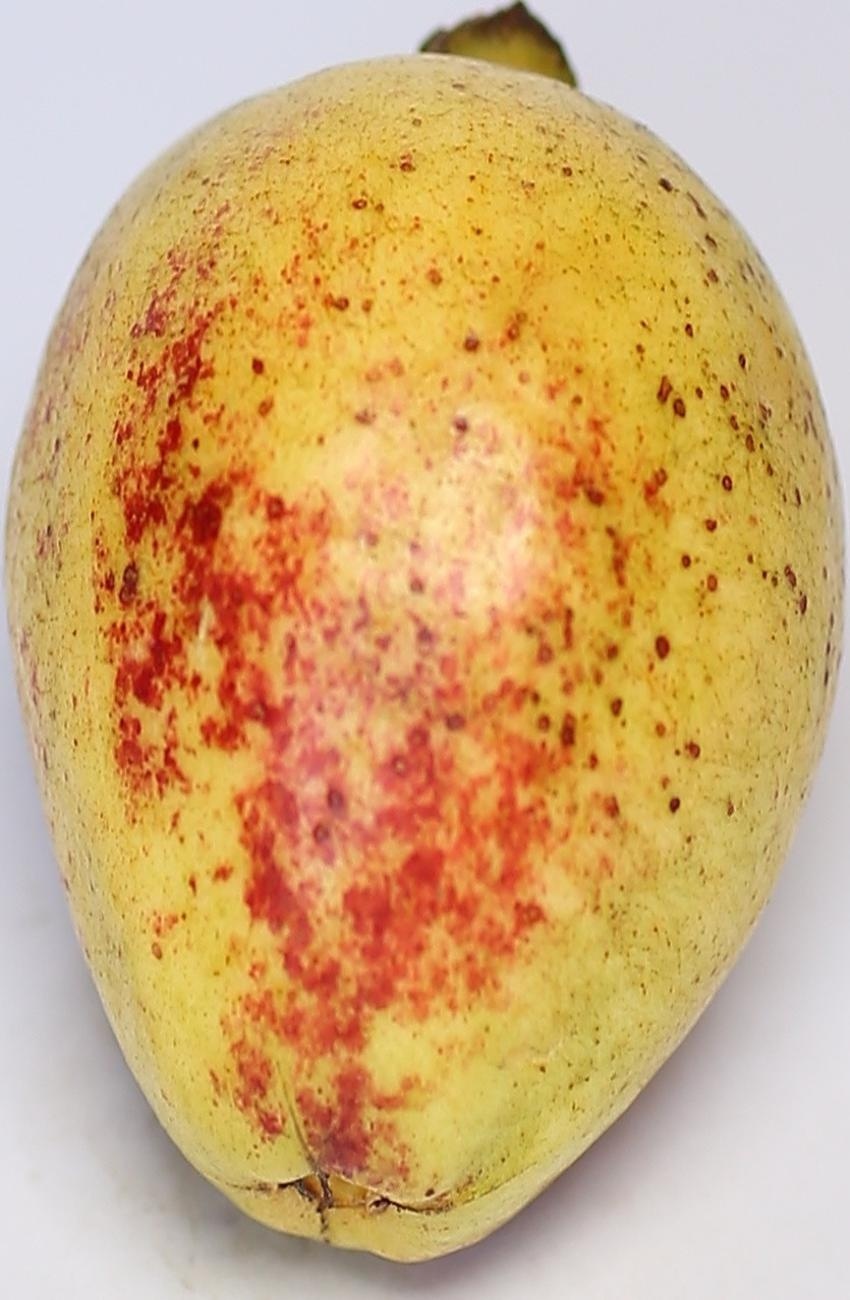
Maturity: ripe
Variety: riyali